Justice (band)

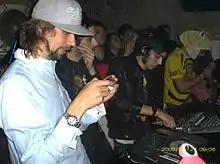
Busy P (left) with Justice at Fabric in 2006

After the original release of "We Are Your Friends", Justice worked on remixes for a number of French groups (Vicarious Bliss, Scenario Rock, and Gambit) as well as for larger mainstream acts such as Britney Spears, N*E*R*D, Fatboy Slim, and Daft Punk. Justice's first solo single, "Waters of Nazareth", was released on Ed Banger Records in September 2005 and was championed by DJs such as Erol Alkan, Eddy Temple-Morris, Tiga, 2 Many DJ's, and Ivan Smagghe. The track was re-released in 2006 with additional remixes. The duo's prolific remix work continued, as it turned in mixes for Franz Ferdinand, Mystery Jets, Soulwax, and Mr. Oizo.